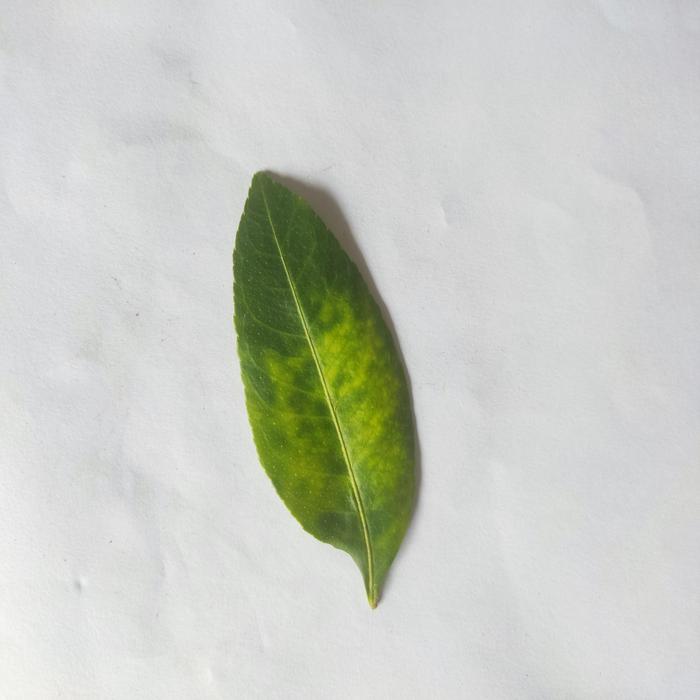
Crop: Lemon
Leaf condition: Citrus